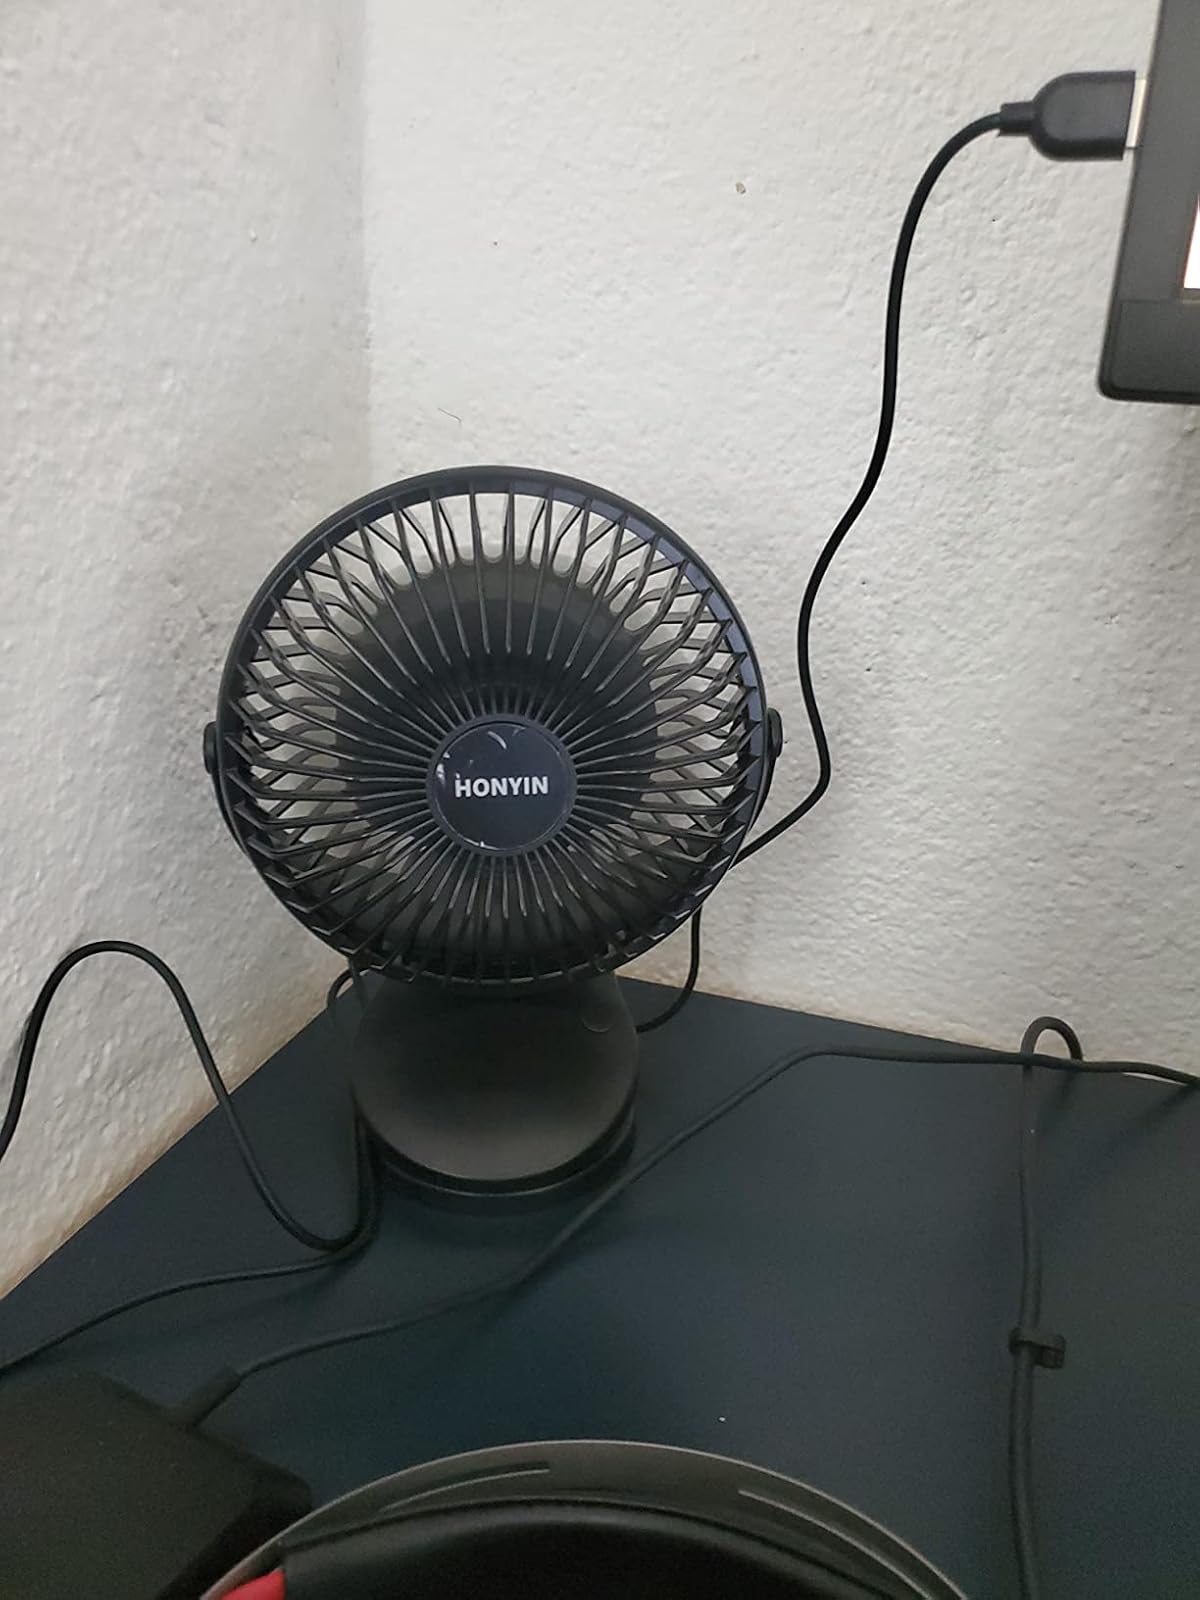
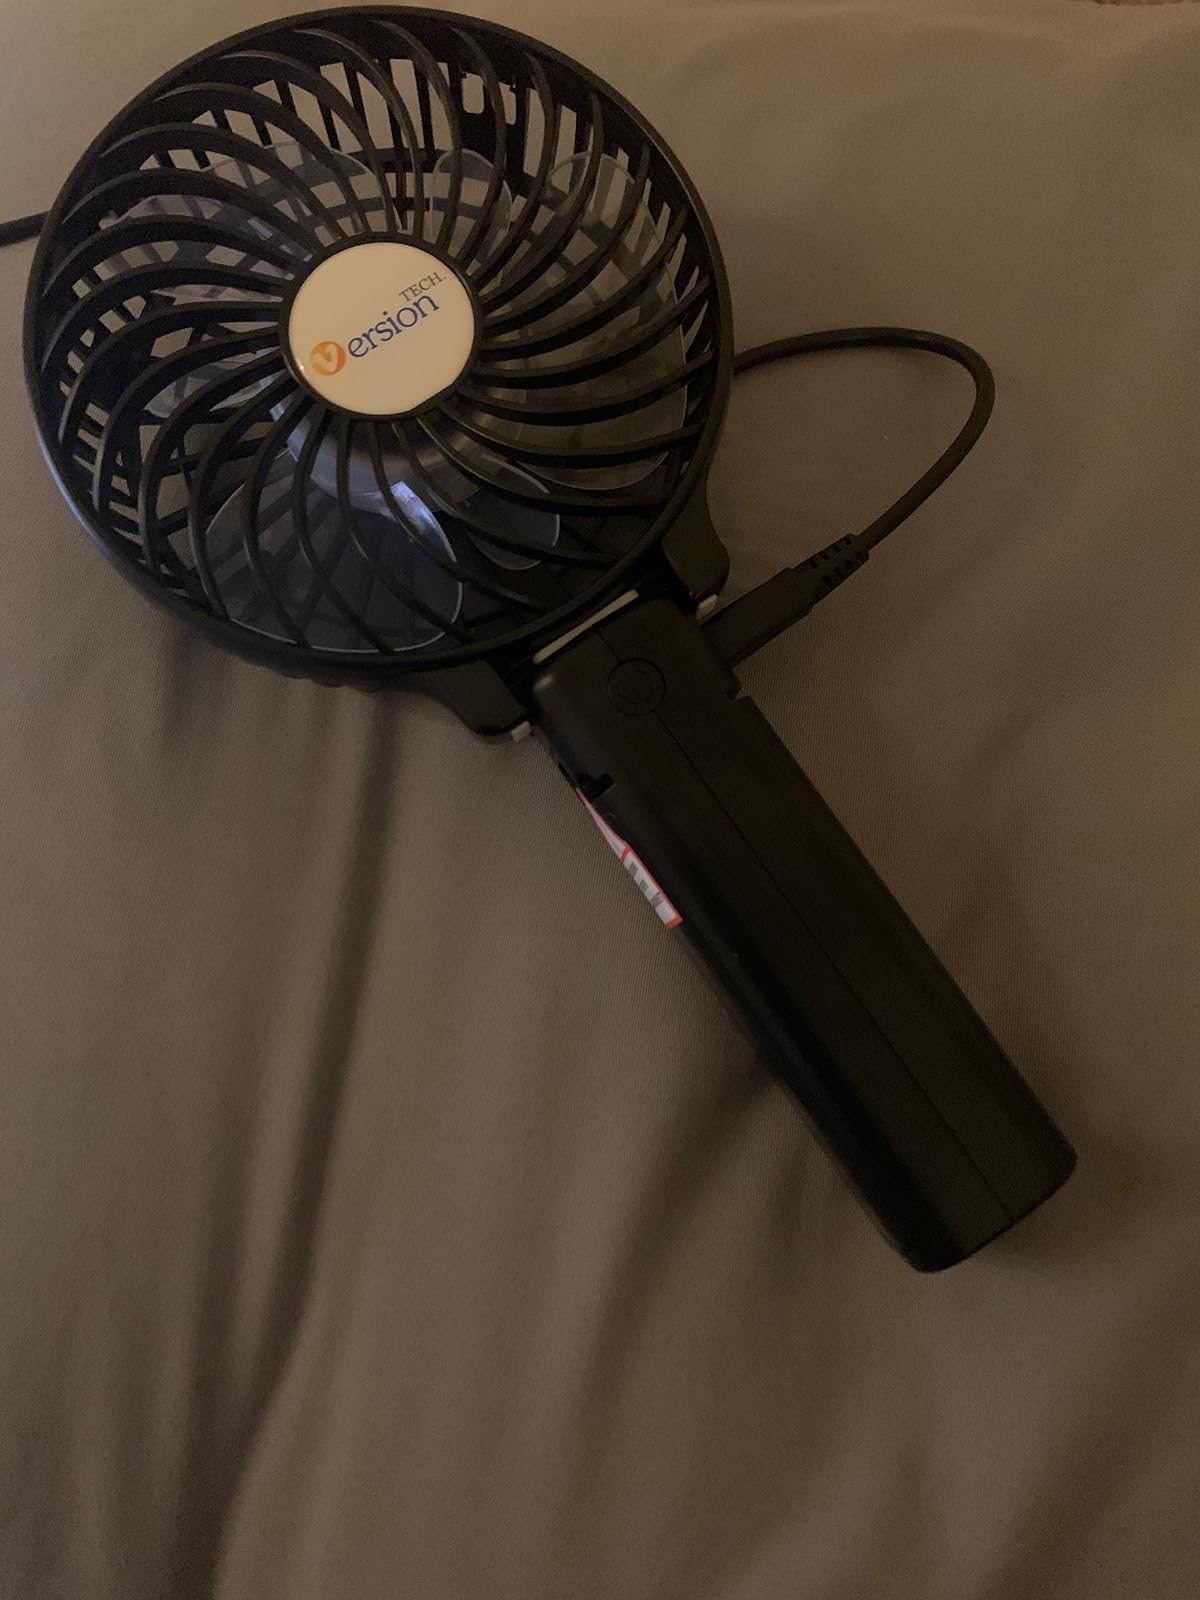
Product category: fan
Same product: no